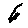
Label: 6